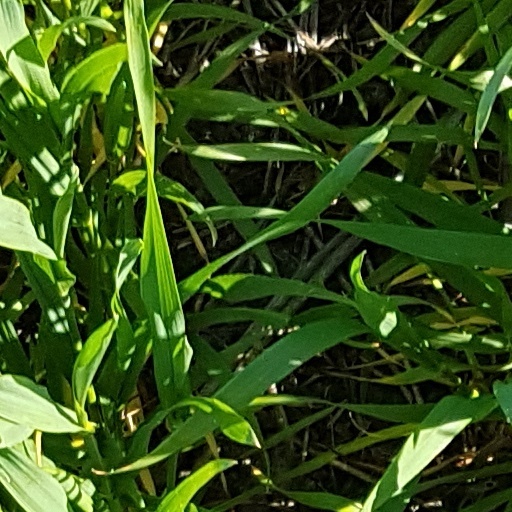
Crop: wheat